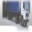
Label: truck